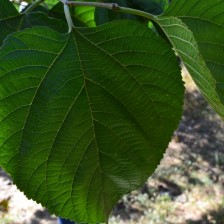
Variety: TaiwanStraberry